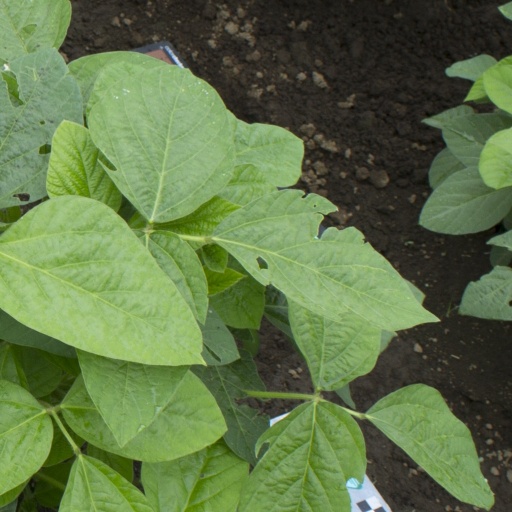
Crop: soybean